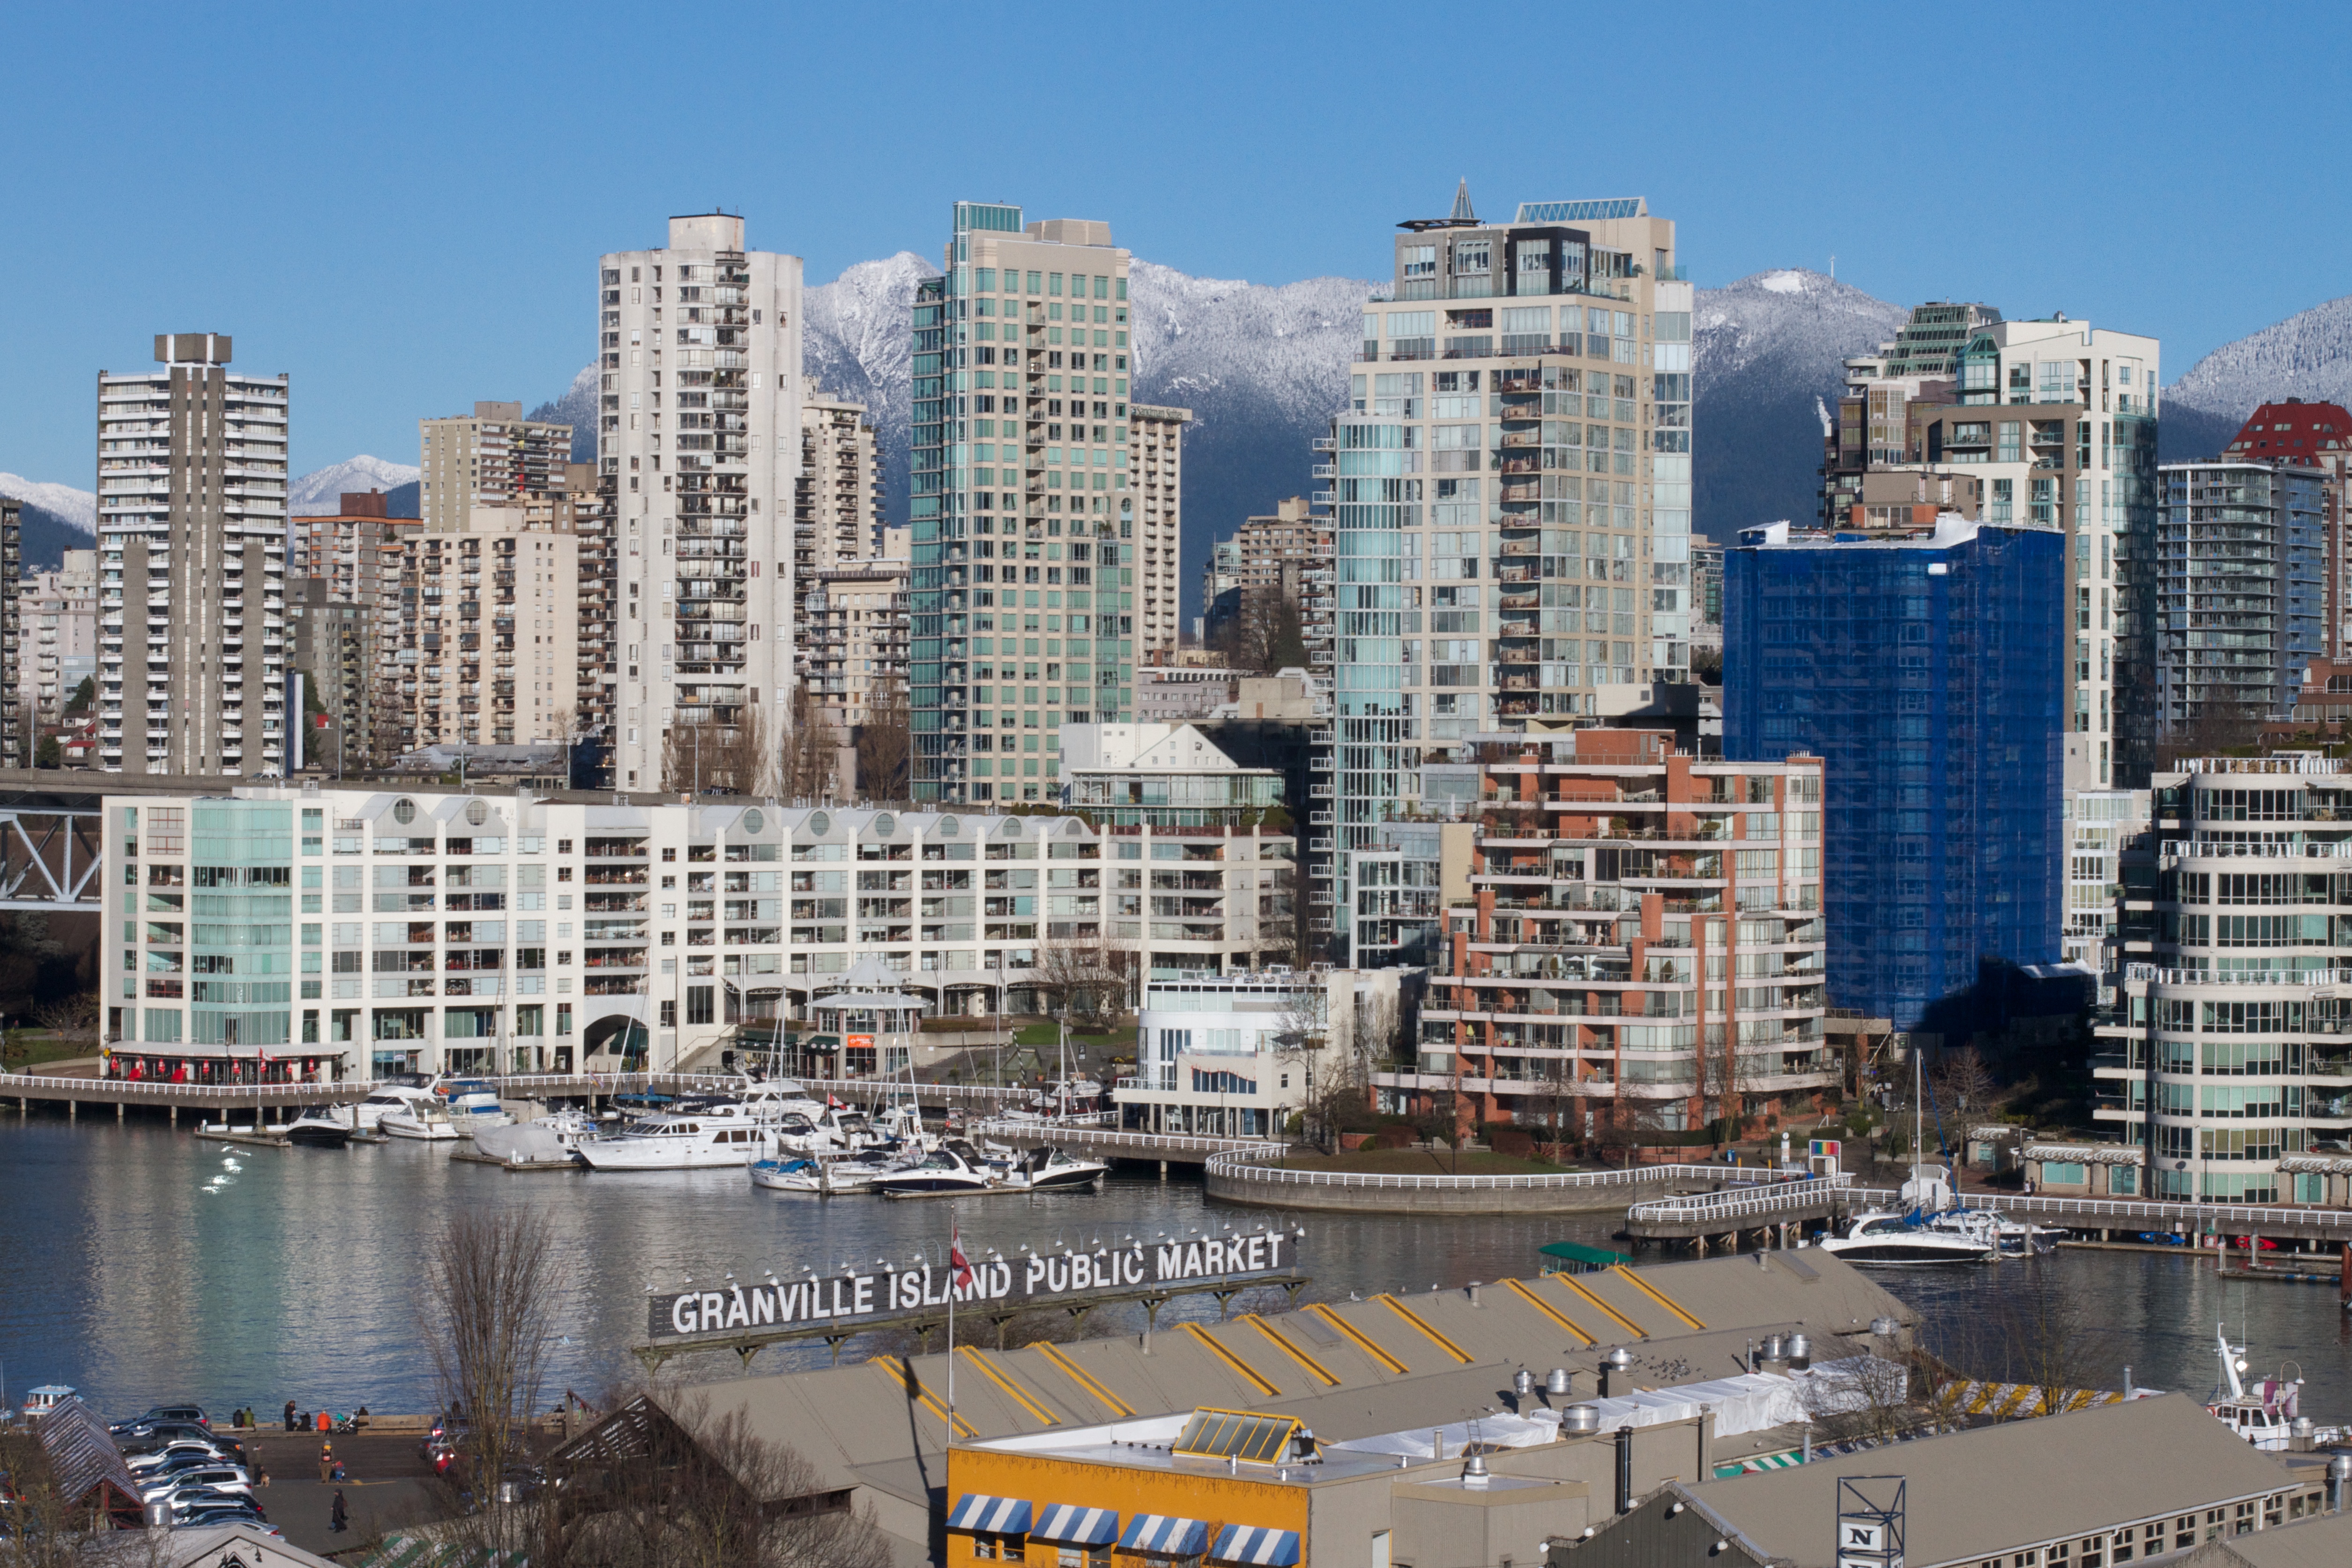
coast, dock, skyline, town, city, skyscraper, cityscape, downtown, harbor, marina, tower block, metropolis, condominium, neighbourhood, aerial photography, urban area, residential area, human settlement, metropolitan area